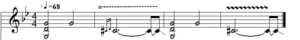
Black Sabbath est un groupe de hard rock britannique, originaire de Birmingham. Il est souvent considéré, autant par la presse spécialisée que par le public, comme l'un des groupes fondateurs et précurseurs du heavy metal, voire comme le premier groupe de ce genre de musique.
Black Sabbath est une chanson du groupe de heavy metal anglais du même nom, écrite en 1969 et publiée sur le premier album du groupe Black Sabbath.
Le heavy metal, parfois retranscrit heavy métal en français, est un genre musical dérivé du rock apparu au Royaume-Uni et aux États-Unis à la fin des années 1960. Cependant, le terme de « heavy metal » est sujet à confusion car il peut prendre plusieurs sens différents selon le contexte dans lequel il est employé. Dans son contexte d'origine, il était indifféremment utilisé comme un synonyme de hard rock. Dans un second sens, le terme désigne le heavy metal traditionnel, une tendance esthétique plus radicale qui, au cours des années 1970 et 1980, s’est démarquée du hard rock, en s’éloignant de ses racines blues, même si cette distinction est contestée par des recherches récentes. Dans un sens large et généralisé, le heavy metal ou metal désigne toutes les musiques qui descendent du heavy metal traditionnel et du hard rock.
Le heavy metal traditionnel est un terme informel utilisé pour désigner le style de heavy metal qui a précédé le développement de plusieurs sous-genres de metal, c'est-à-dire le heavy metal en tant que tendance esthétique des années 1970 et 1980. Ce style est communément appelé « heavy metal » dans la pratique, mais on utilise parfois « heavy metal traditionnel » afin d'éviter les confusions avec les autres sens possibles du terme. Celui-ci désigne donc les groupes qui ont développé une esthétique plus incisive par rapport au hard rock originel, en s’éloignant du blues et en puisant aussi dans le punk. C'est le style qui est à l'origine de toutes les formes de metal apparues par la suite.